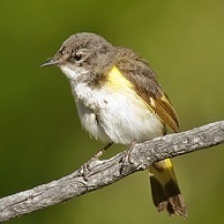
Species: AMERICAN REDSTART
Scientific name: SETOPHAGA RUTICILLA